Personal trainer

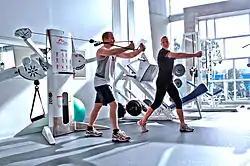
Personal trainer working with a client in a fitness center

The profession is generally not restricted by the venue, and personal trainers may work in fitness facilities, in their own homes, in client homes, over live video (also called "virtual personal trainers"), or outdoors. Almost all exercise professionals work in physical fitness facilities, health clubs, and fitness centers located in the amusement and recreation industry or in civic and social organizations. Personal training is not regulated in any jurisdiction in the United States except for Washington D.C. which adopted registration requirements for personal fitness trainers in February 2014. Some employers, such as gyms, require personal trainers to be certified. However, this is not always the case and some personal trainers can find work without certification. Overall, personal trainers must possess certain skills, such as a passion for fitness and helping others achieve their goals, industry knowledge, leadership, and the ability to communicate effectively with their clients.